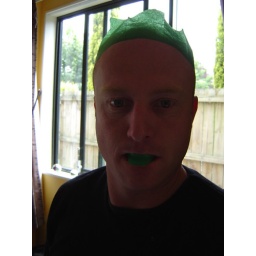
Kev in his cracker hat & fake plastic lips